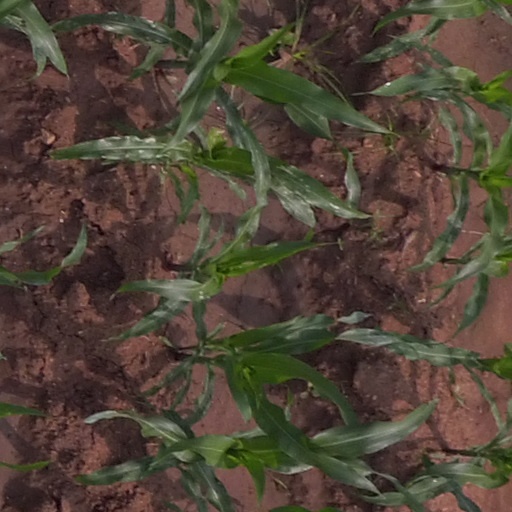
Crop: maize; corn